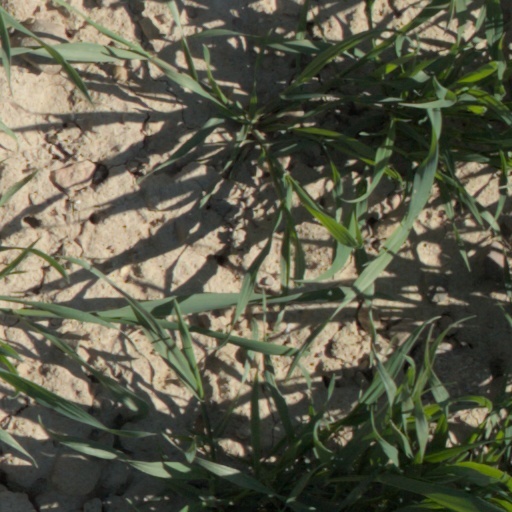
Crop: wheat